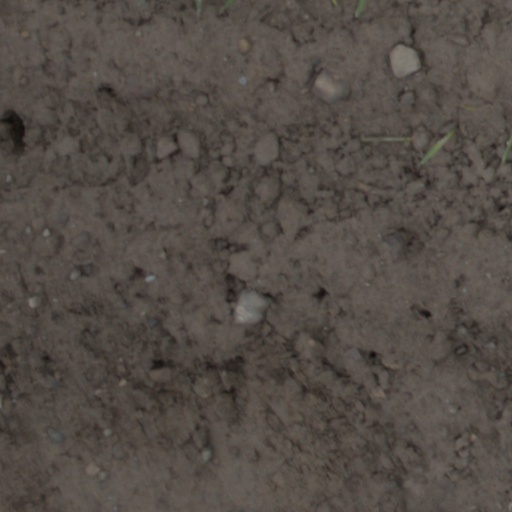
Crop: wheat